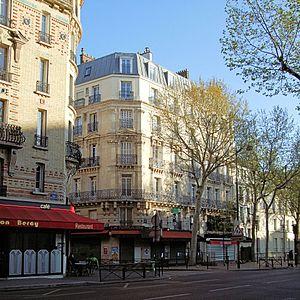
La rue de Dijon est une voie nommée d'après Dijon, ville française de la Côte-d'Or. Plusieurs communes françaises comportent une telle voie.